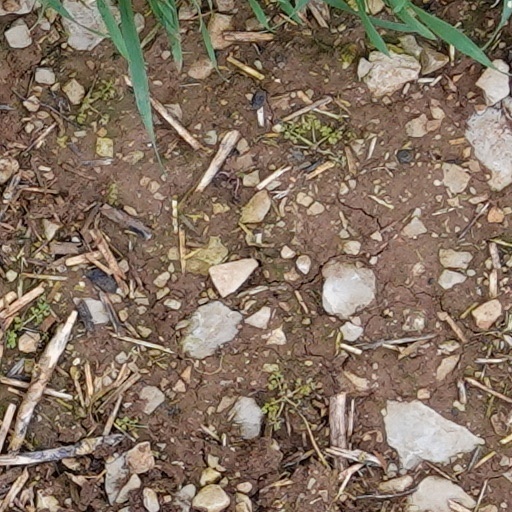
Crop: wheat